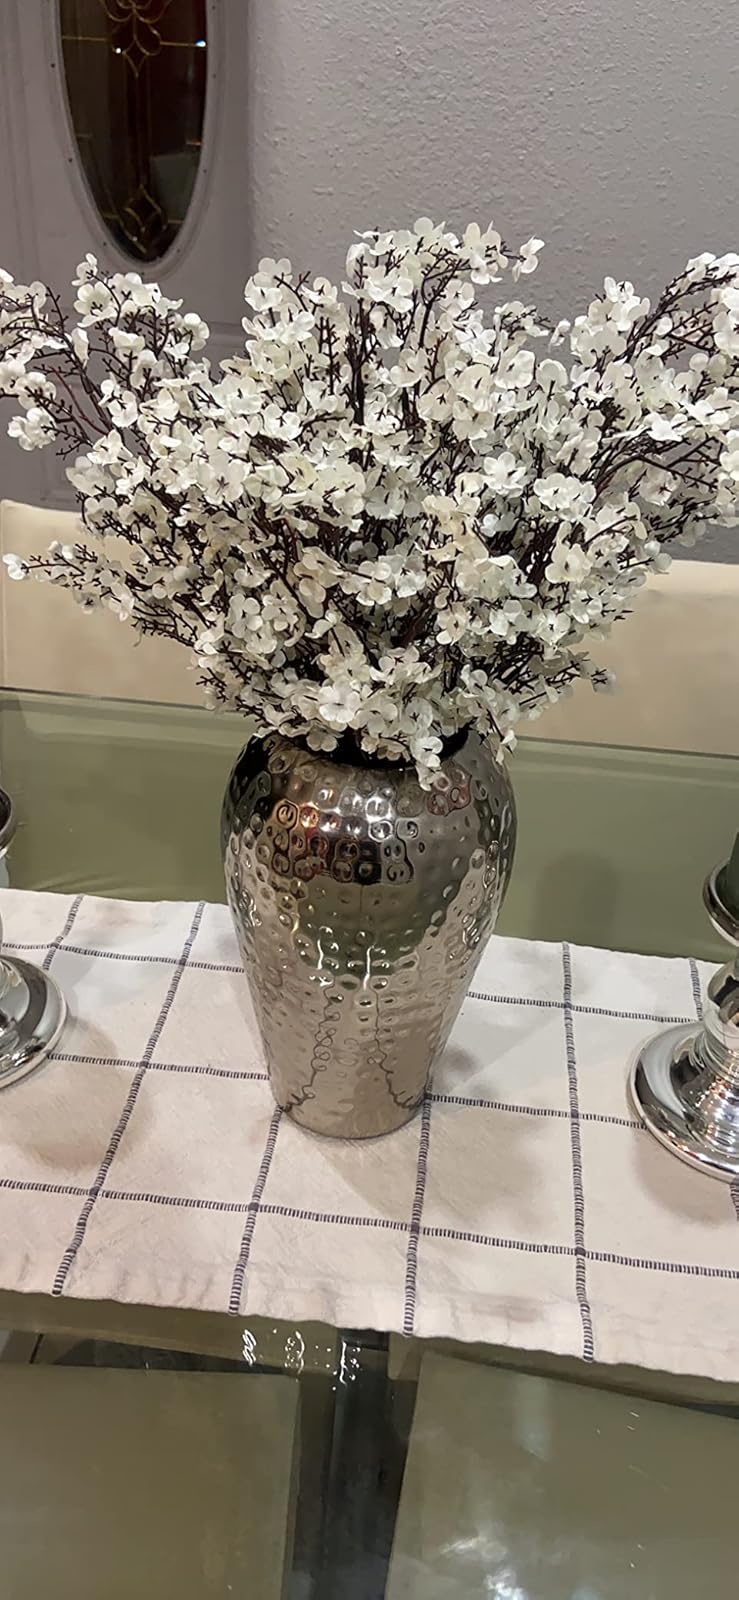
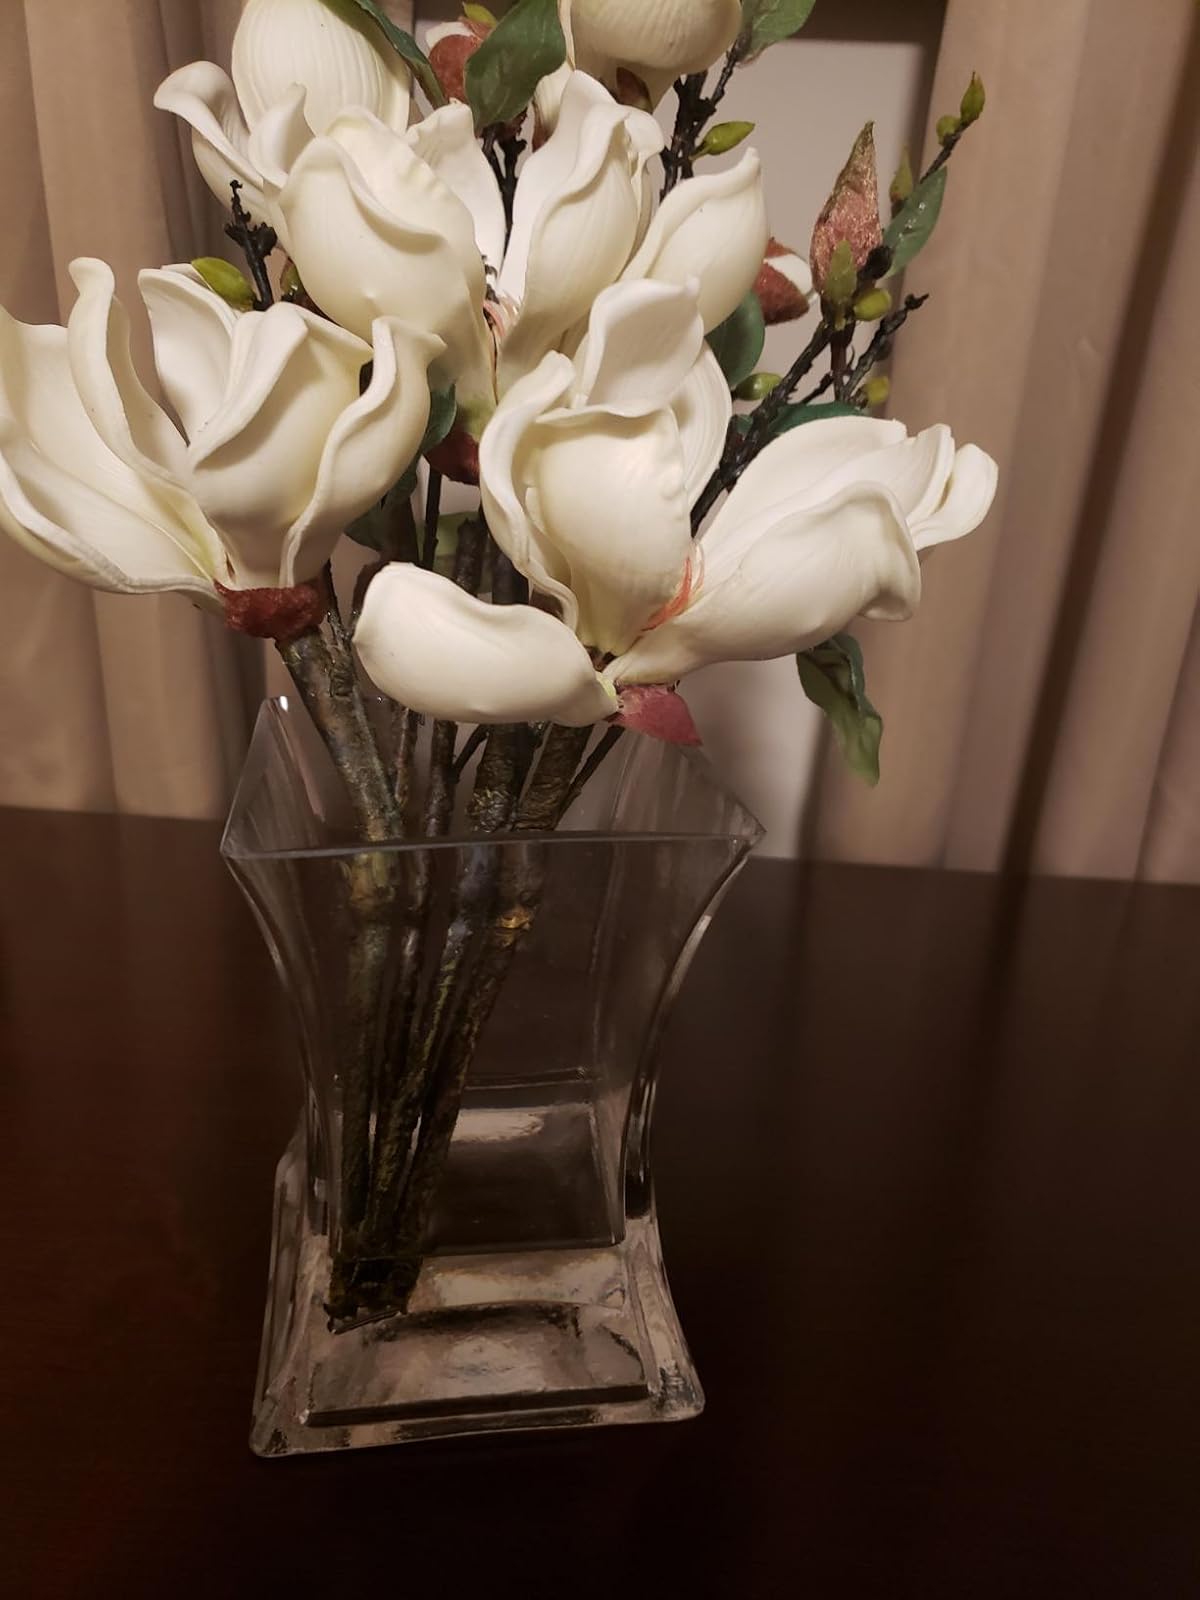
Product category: vase
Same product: no